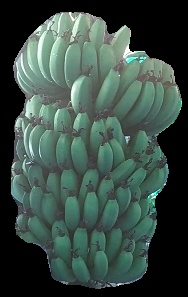
Variety: pachbale
Grade: grade1